History of folkloric music in Argentina

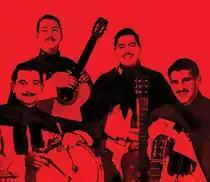

In 1956, Los Chalchaleros released their first album, "Éxitos de Los Chalchaleros" ("volume 1)." They established the three-guitar and bass drum quartet as a new type of folk music ensemble, inspiring the creation of a large number of groups with a similar structure.